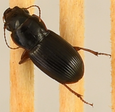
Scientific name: Cratacanthus dubius
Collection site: North Sterling NEON (STER), plot STER_032